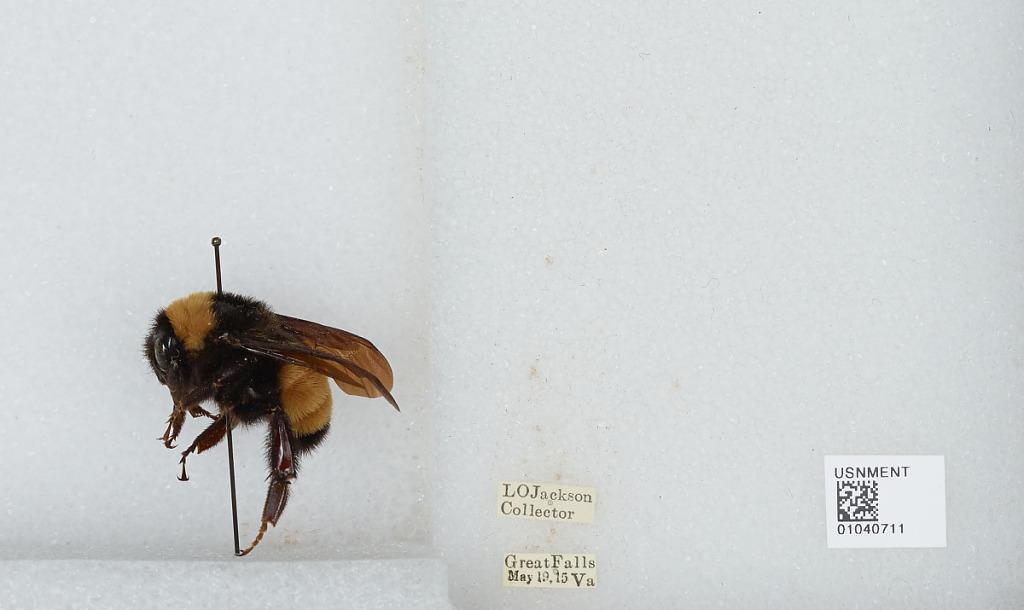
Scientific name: Bombus (Fervidobombus) pensylvanicus pensylvanicus (De Geer)
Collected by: L. Jackson
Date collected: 1915-5-19
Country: United States
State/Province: Virginia
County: Fairfax
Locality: Great Falls
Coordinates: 38.9969, -77.2547